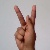
The image shows a hand gesture representing the letter 'K' in Indian Sign Language.